Vrčice

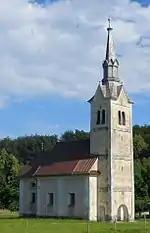
Assumption Church

The local church is dedicated to the Assumption of Mary and belongs to the Parish of Semič. It dates to the mid-18th century.